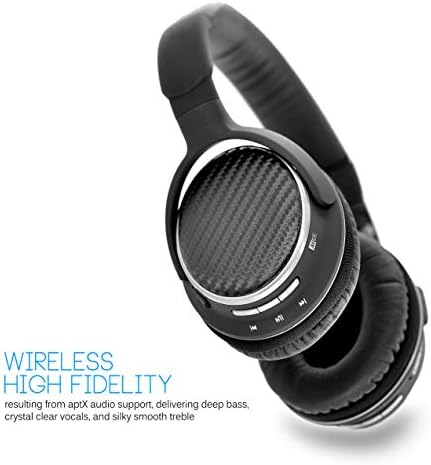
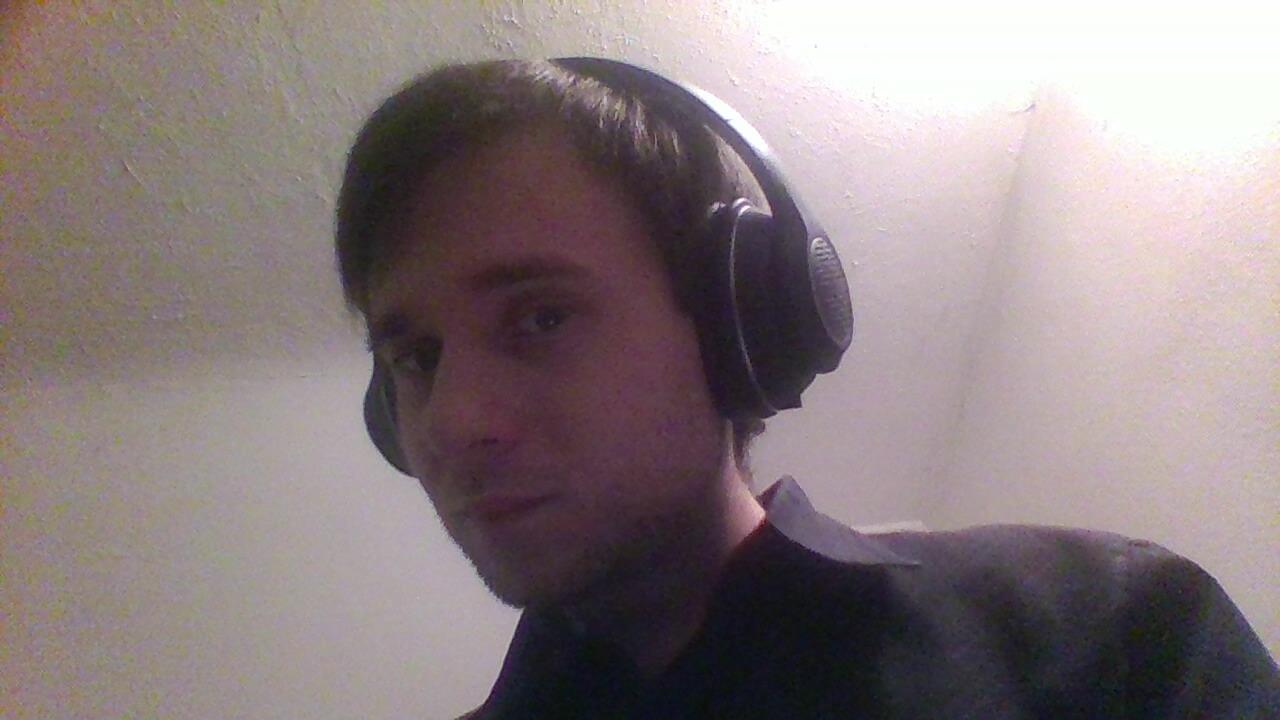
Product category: headphones
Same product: no